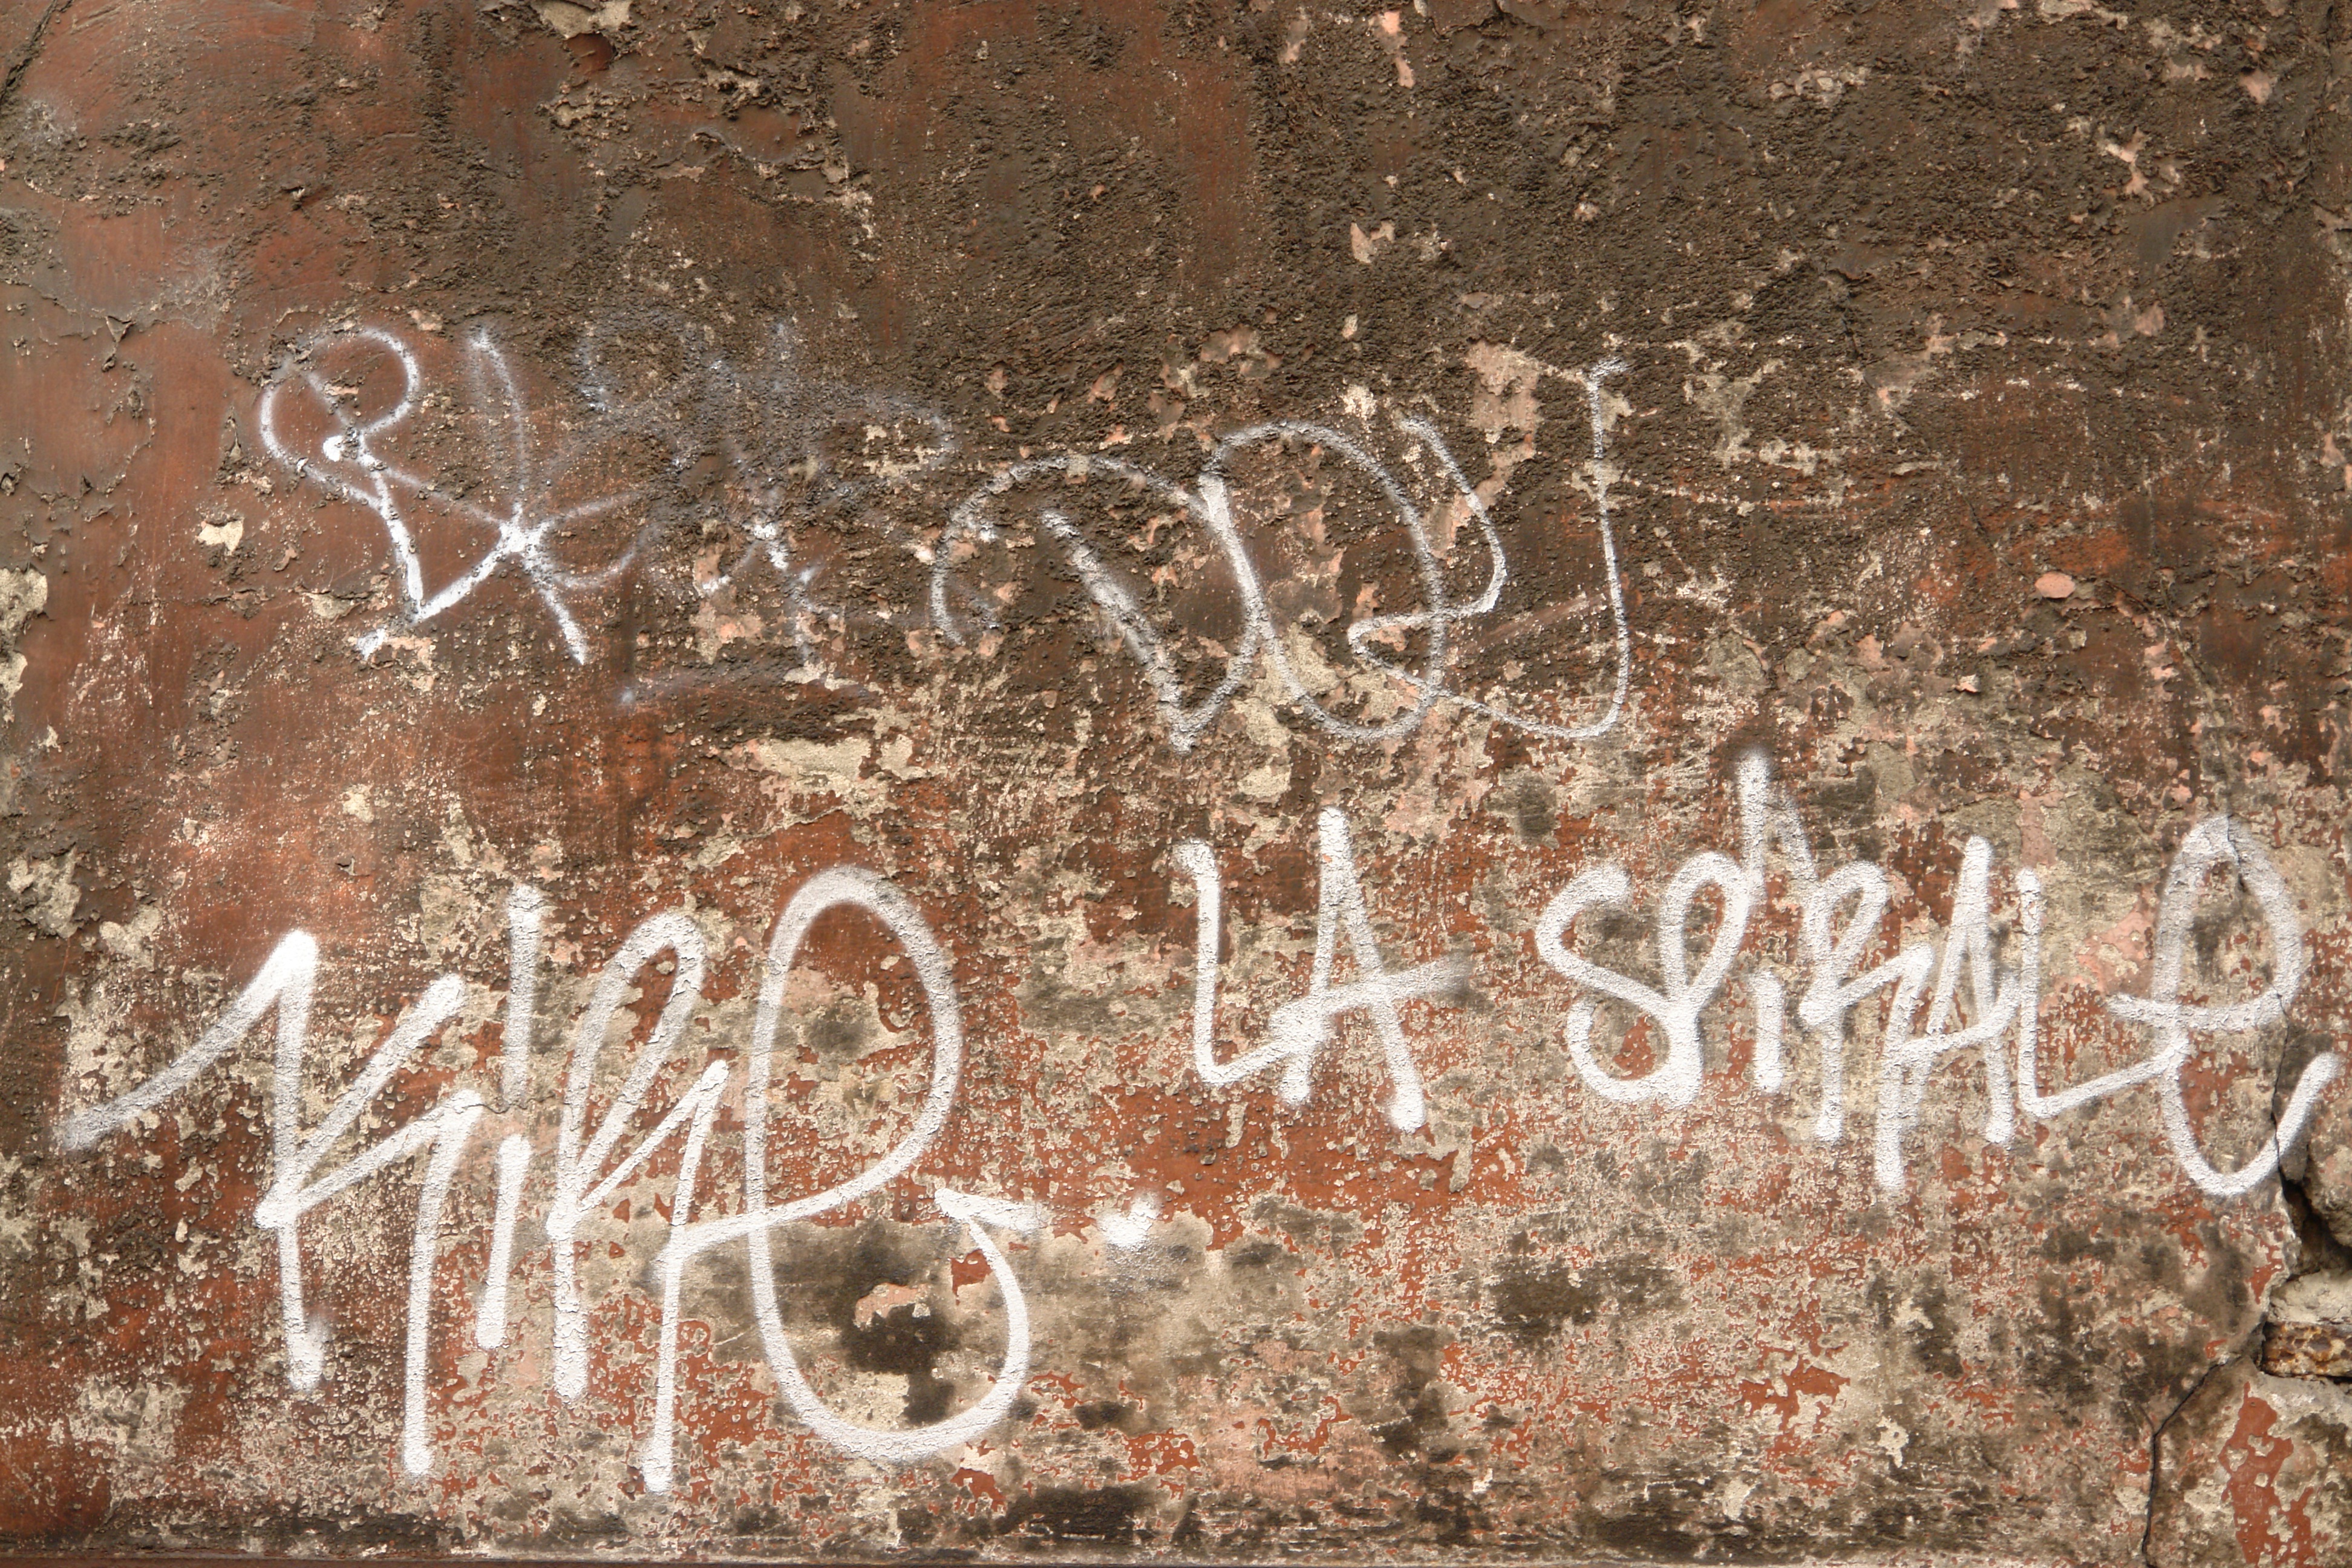
street, city, urban, wall, france, graffiti, art, district, vandalism, tag, graphics, lyon, urban landscape, ancient history